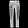
Label: Trouser